Trépillots

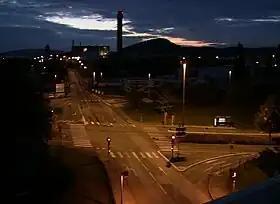
View of the main street of the area, by night

Trépillots is an industrial park located in Besançon, Doubs, France.